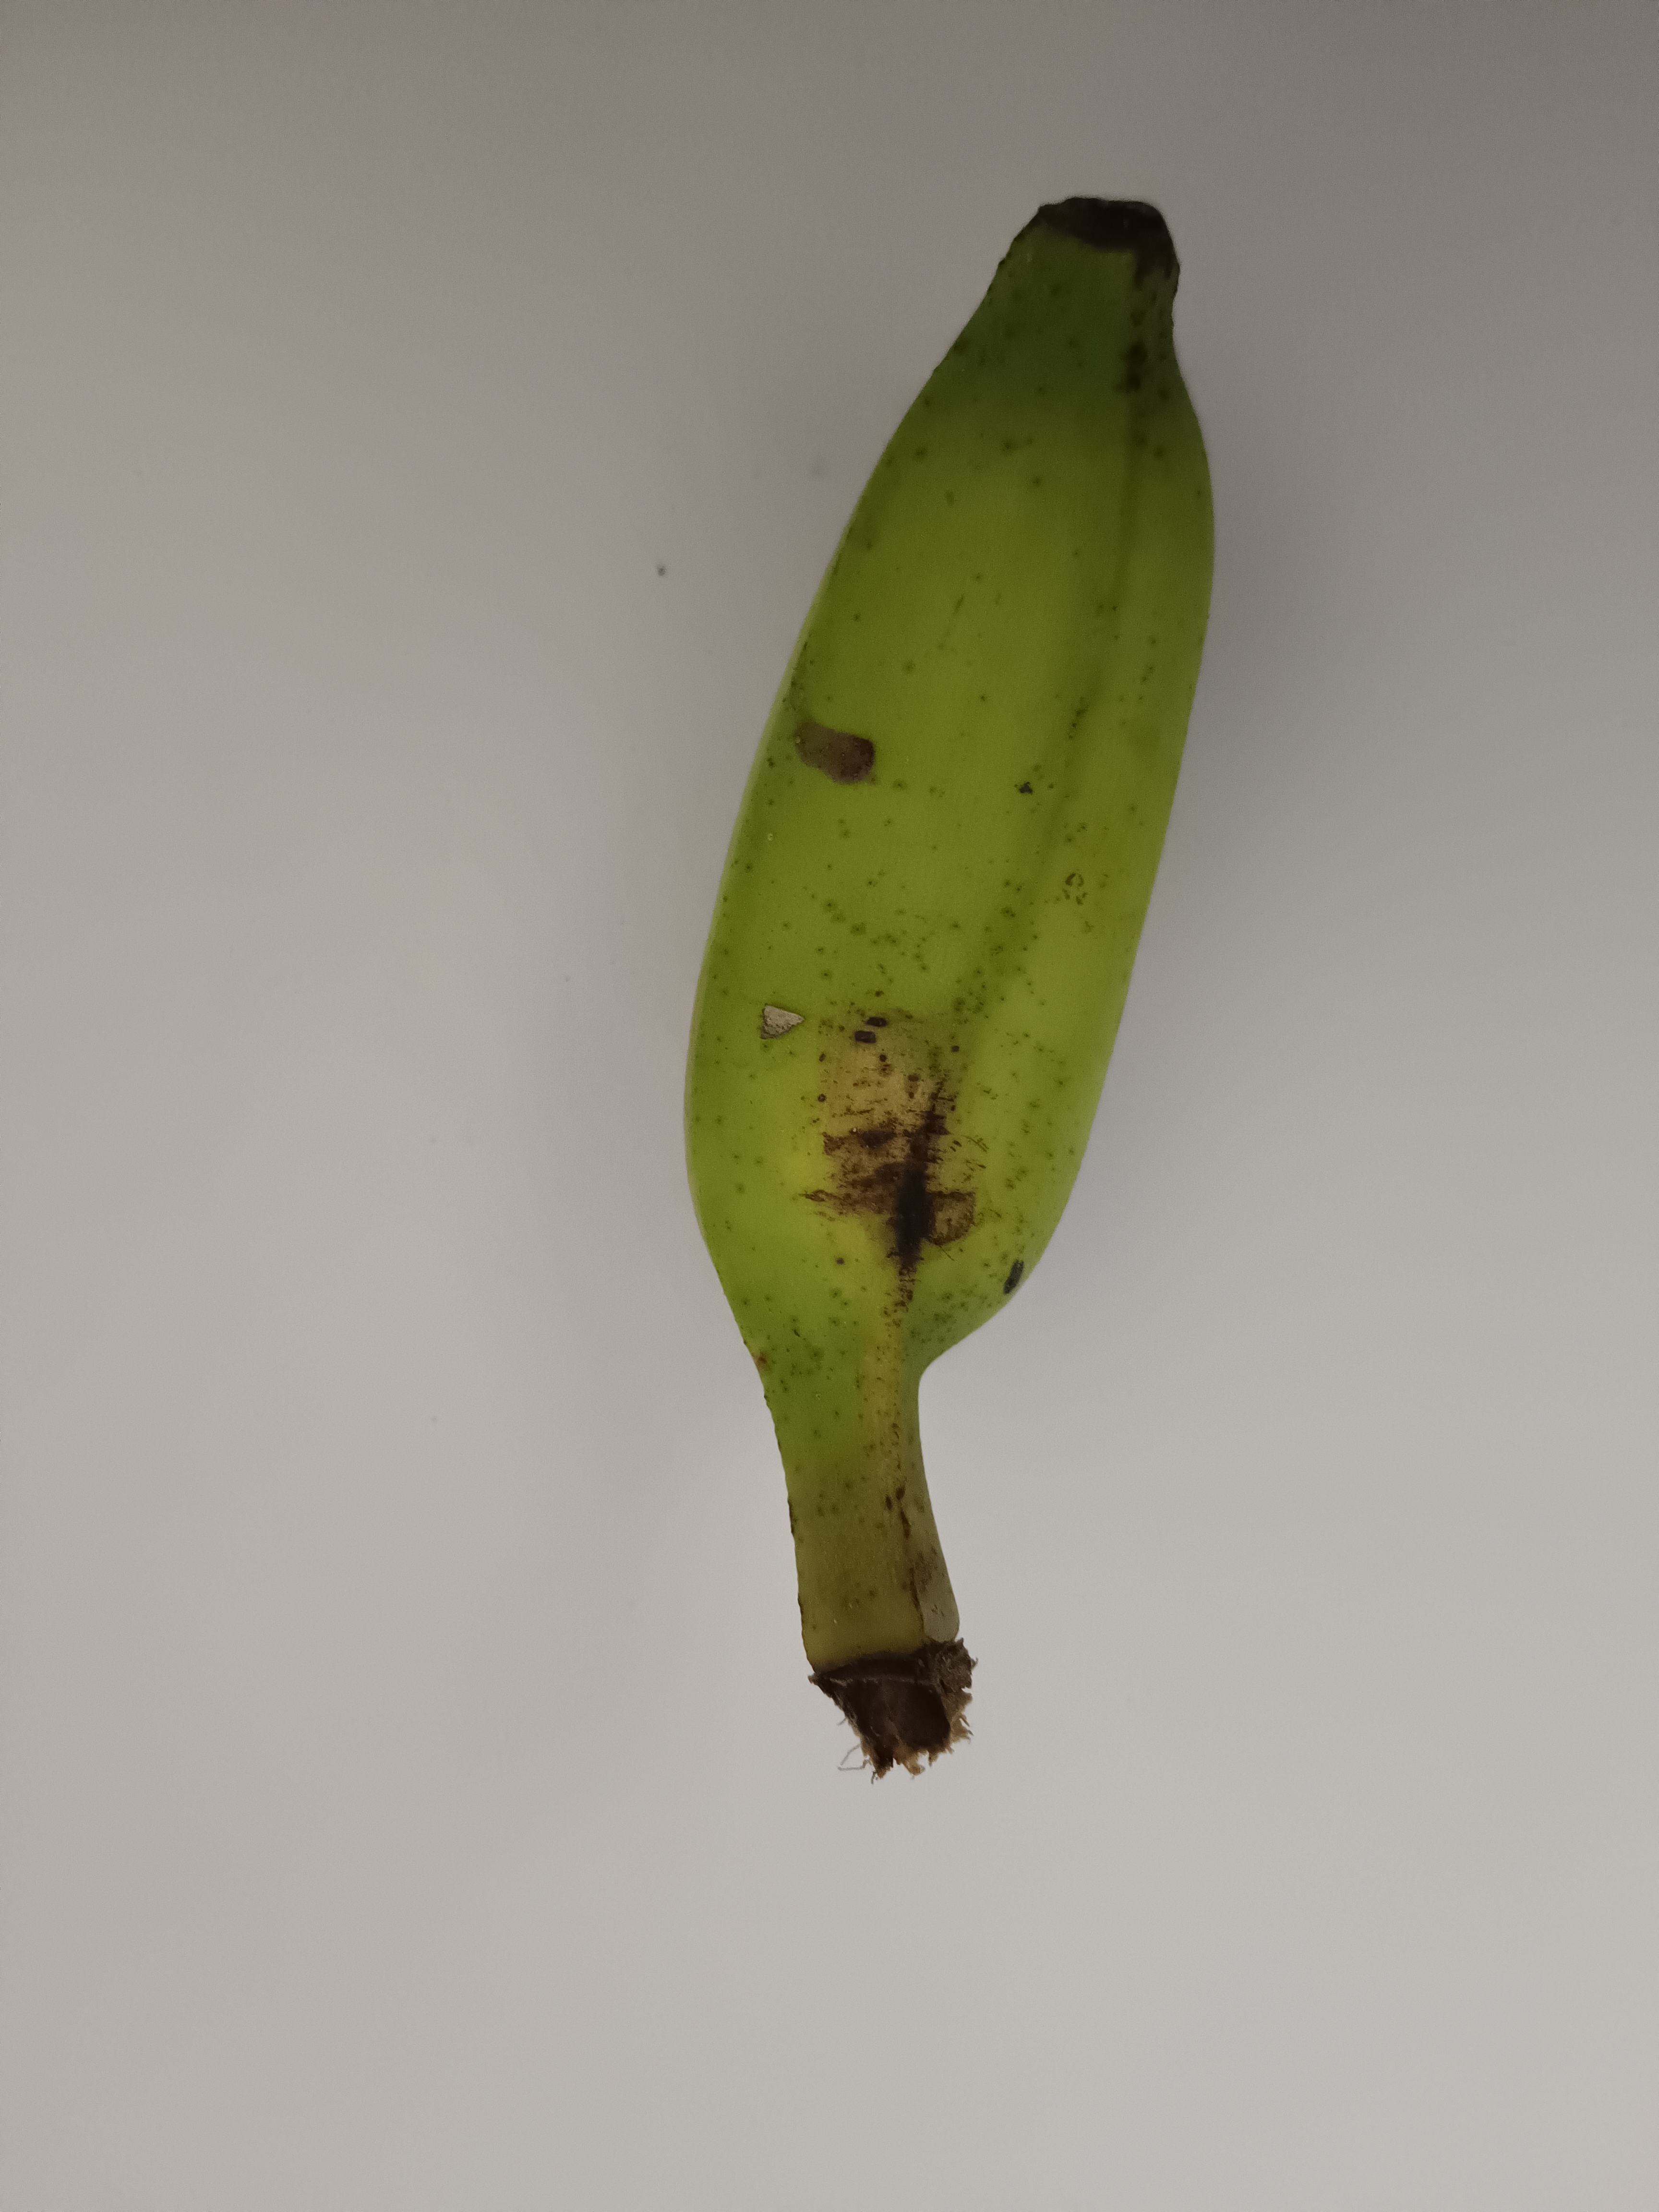
Banana variety: Champa